Sakae Tamura (nature photographer)

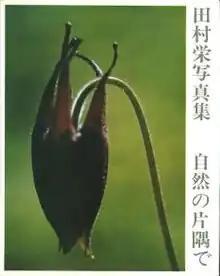
"Shizen no katasumi de", a 1965 collection of photographs by Tamura, emphasizing the interest and beauty of the quotidian.

Tamura was born in Chiba in 1910, but his family moved to Tokyo in 1924. Under the influence of his father, an amateur photographer, he started taking photographs in 1927.